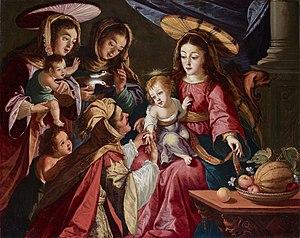
Huile sur cuivre - 23 x 29 cm Detroit, Institute of Art Photo
La chiromancie est une pratique divinatoire consistant à interpréter les lignes et les autres signes de la paume de la main. Chaque élément étudié est rattaché à un aspect de la personnalité.